Peter van Halen

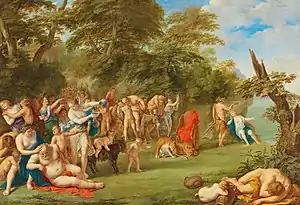
"Bacchus and Ariadne on Lemnos"

Peter van Halen or Pieter van Haelen (1612–1687) was a Flemish painter. He was known for his italianate landscapes with historical, allegorical and mythological scenes with many figures. His works were stylistically influenced by French Classicism.